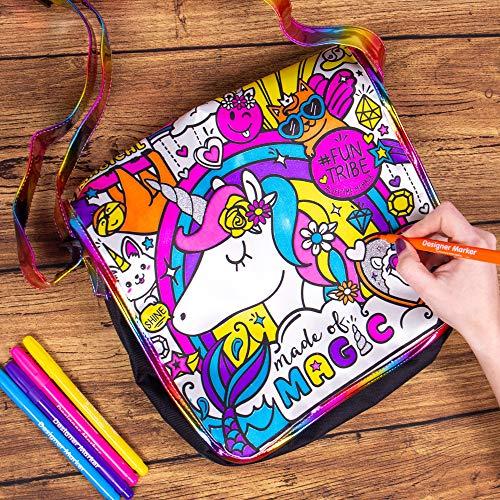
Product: Just My Style Color Your Own Unicorn Messenger Bag by Horizon Group USA, Color & Embellish Your Unicorn Themed Purse, Sparkling Gemstones & 5 Bright Markers Included
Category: Clothing, Shoes & Jewelry | Luggage & Travel Gear | Messenger Bags
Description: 🦄 EXPRESS YOUR creativity: mix bright color markers to create new hues and details of sparkling glitter to make your bag pop.
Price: $12.49
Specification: ProductDimensions:11x3x11inches|ItemWeight:10.4ounces|ShippingWeight:10.4ounces(Viewshippingratesandpolicies)|ASIN:B07R9PTGXN|Itemmodelnumber:94320H|Manufacturerrecommendedage:6yearsandup